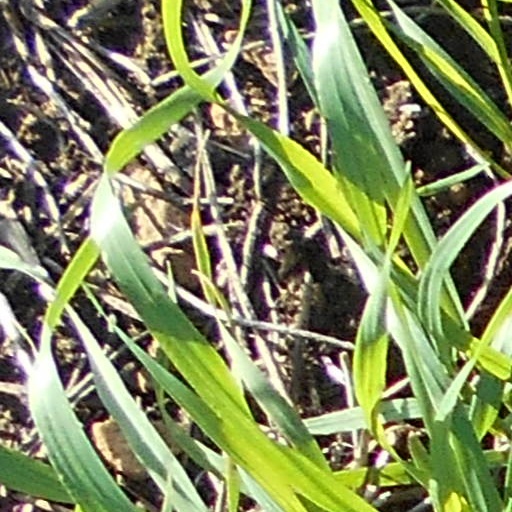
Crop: wheat